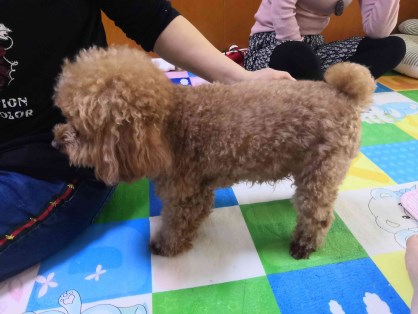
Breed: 7449-n000128-teddy